Neale Donald Walsch

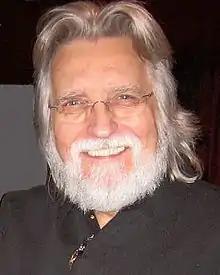
Walsch in 2007

Neale Donald Walsch (born September 10, 1943) is an American author of the series "Conversations with God". He is also an actor, screenwriter, and speaker.